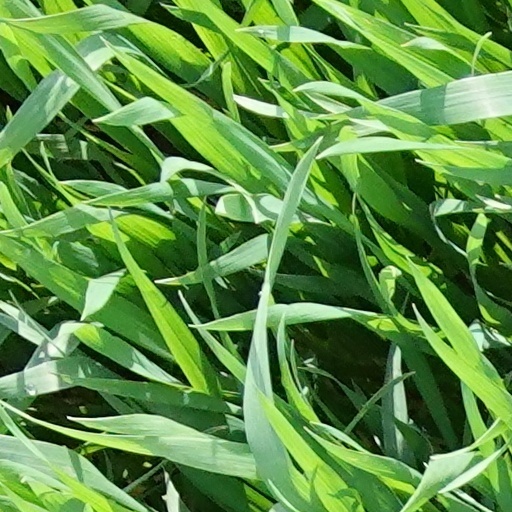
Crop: wheat